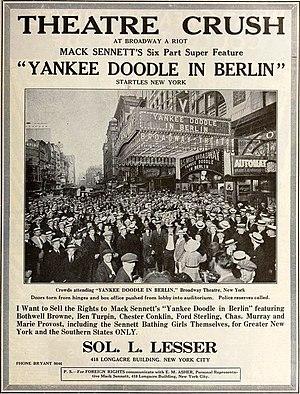
Yankee Doodle à Berlin est une comédie américaine de 1919, réalisée par F. Richard Jones, d'après un scénario de Mack Sennett caractérisant le premier film de propagande américaine de la Première Guerre mondiale. Ce film représente la production la plus chère du producteur Mack Sennett. Hiram Abrams, spécialiste de l’État des droits d'auteur sur les œuvres vend ces derniers en mars 1919, avant même la sortie du film, au réalisateur Sol Lesser.